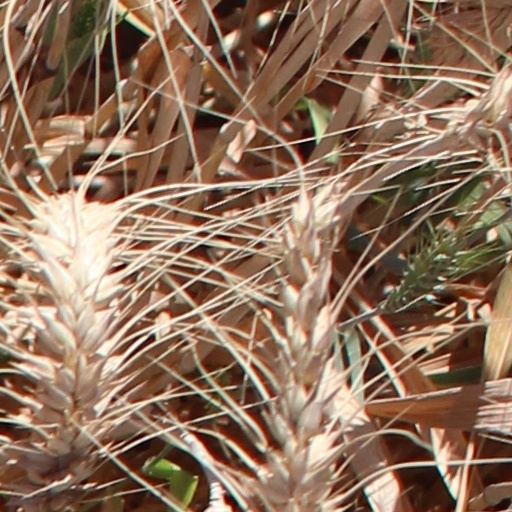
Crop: wheat